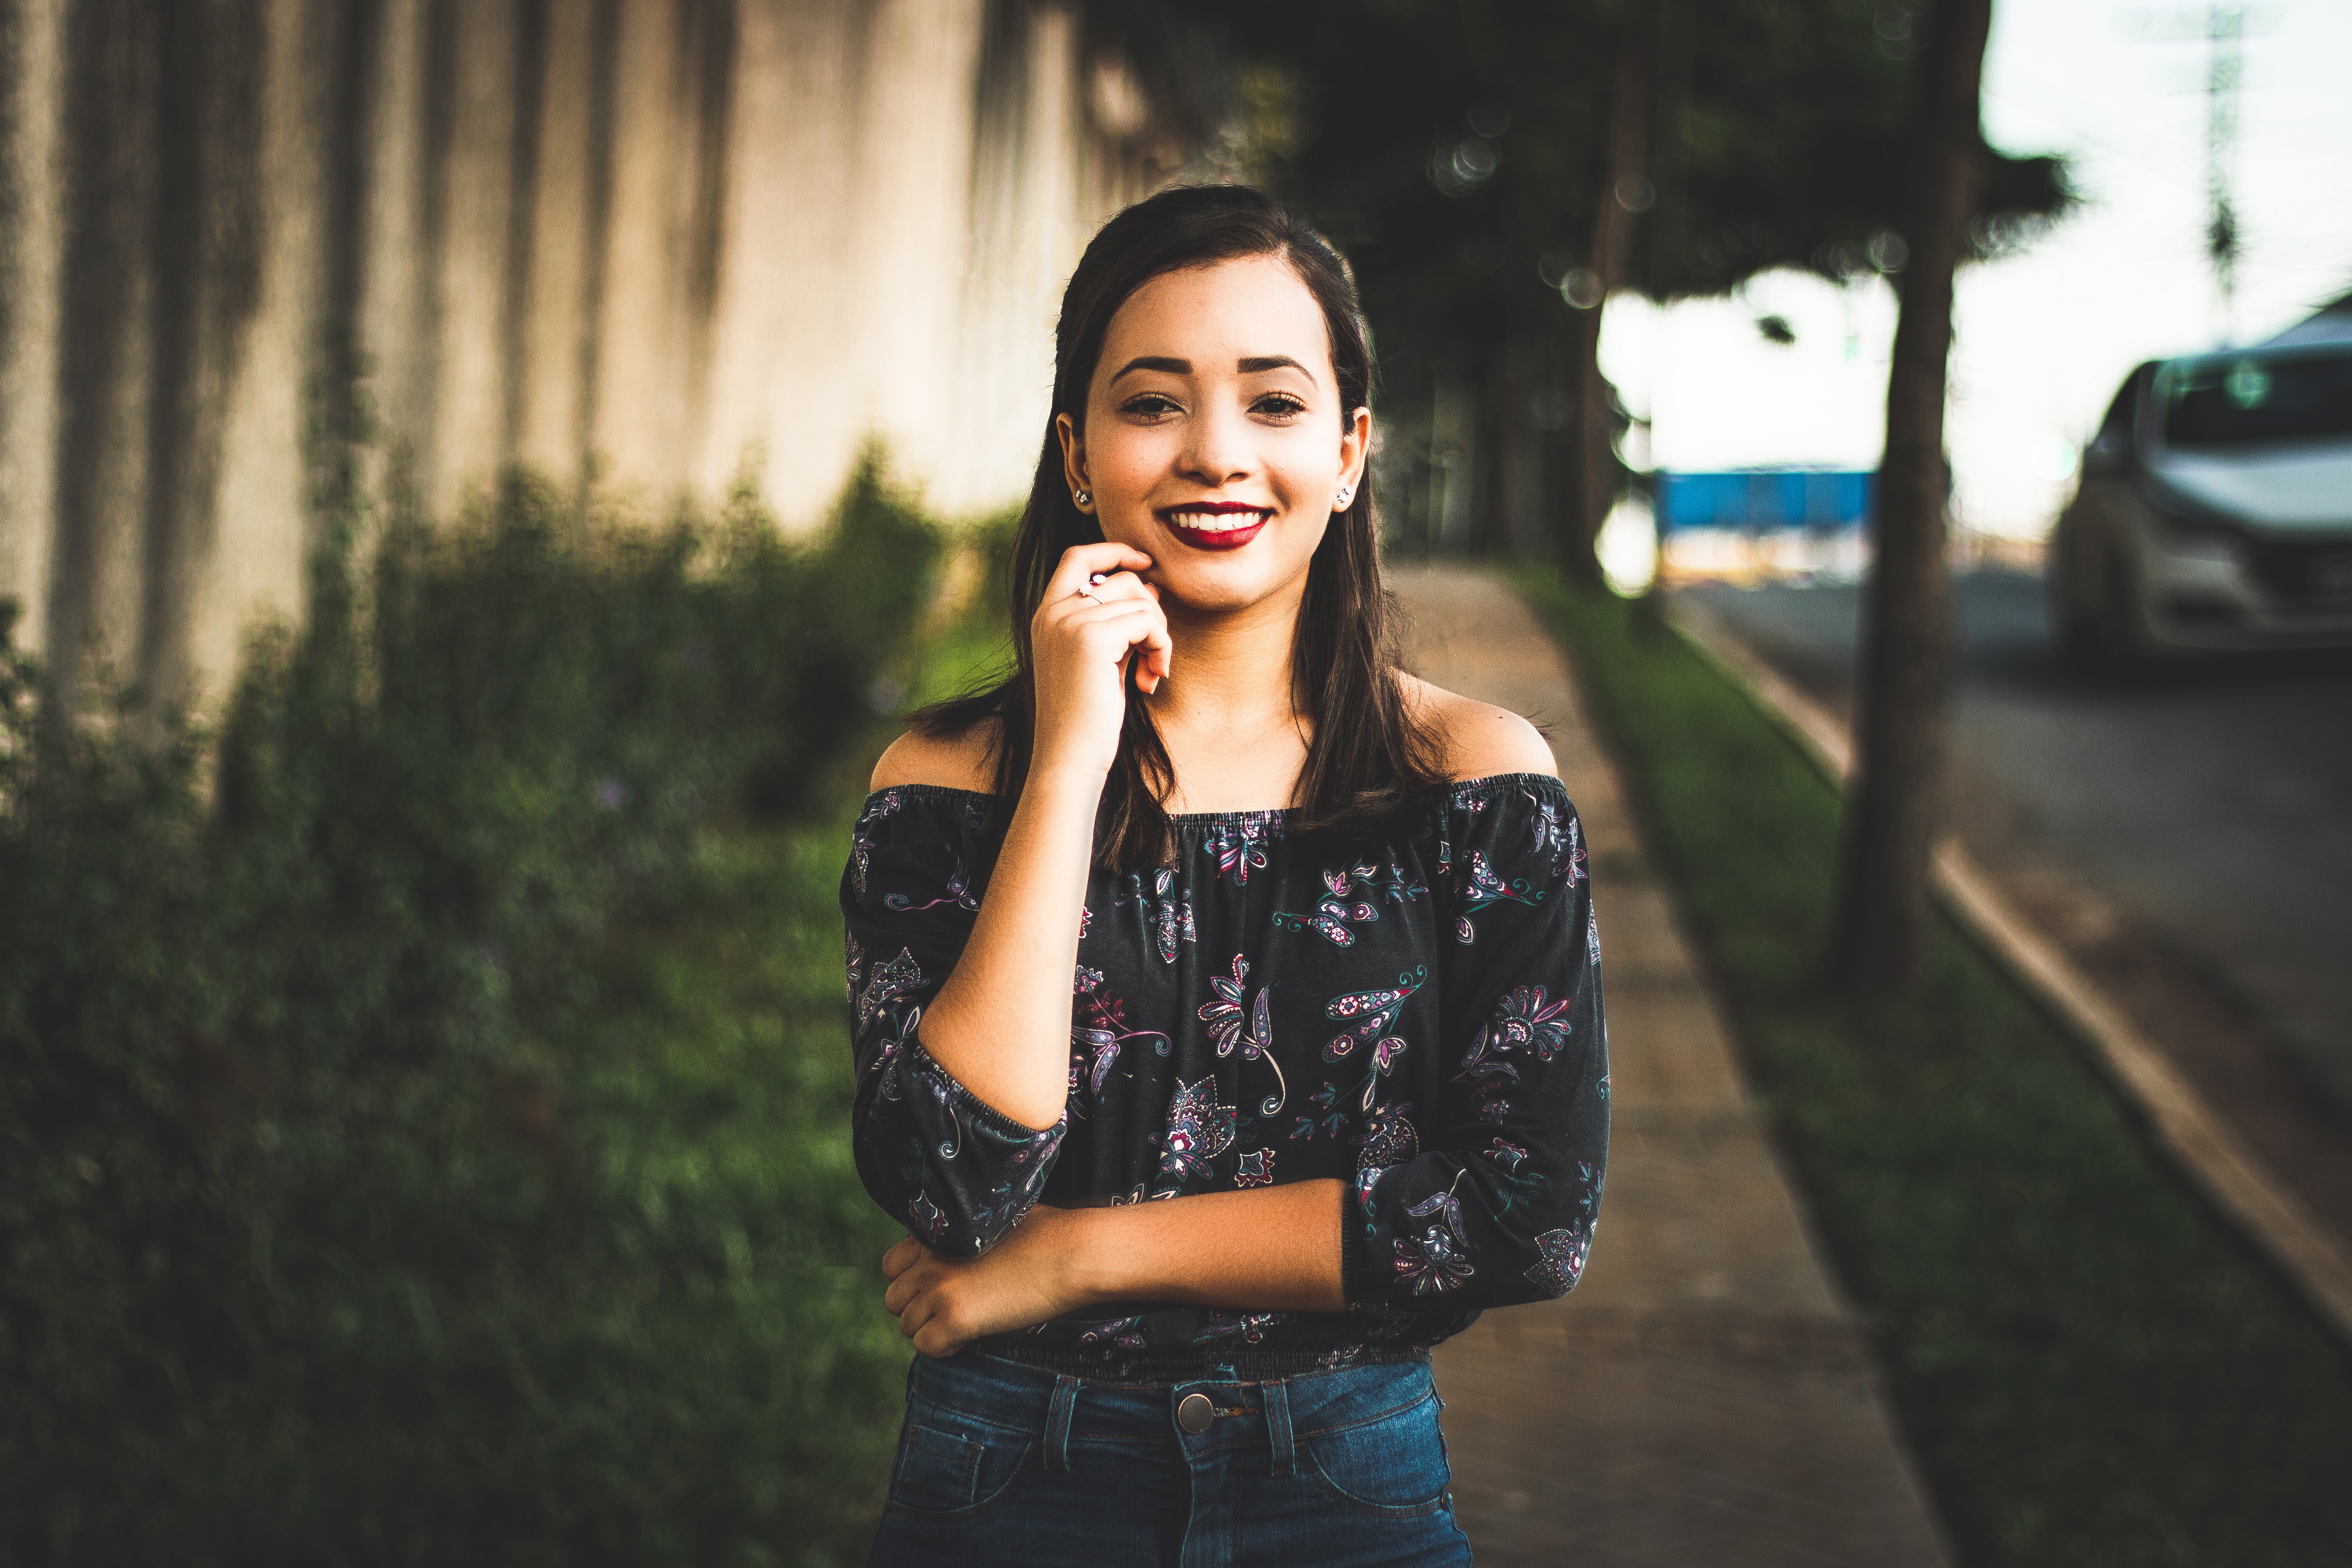
face, photograph, facial expression, lady, beauty, smile, lip, yellow, snapshot, pink, fashion, eye, photography, black hair, photo shoot, cool, textile, mouth, model, hand, happy, portrait photography, temple, flash photography, brown hair, long hair, sunlight, singer, singing, street fashion, street, jeans, gesture, laugh, road, style, top